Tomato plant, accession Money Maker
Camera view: horizontal (90 deg, fisheye); turntable rotation: 120 degrees
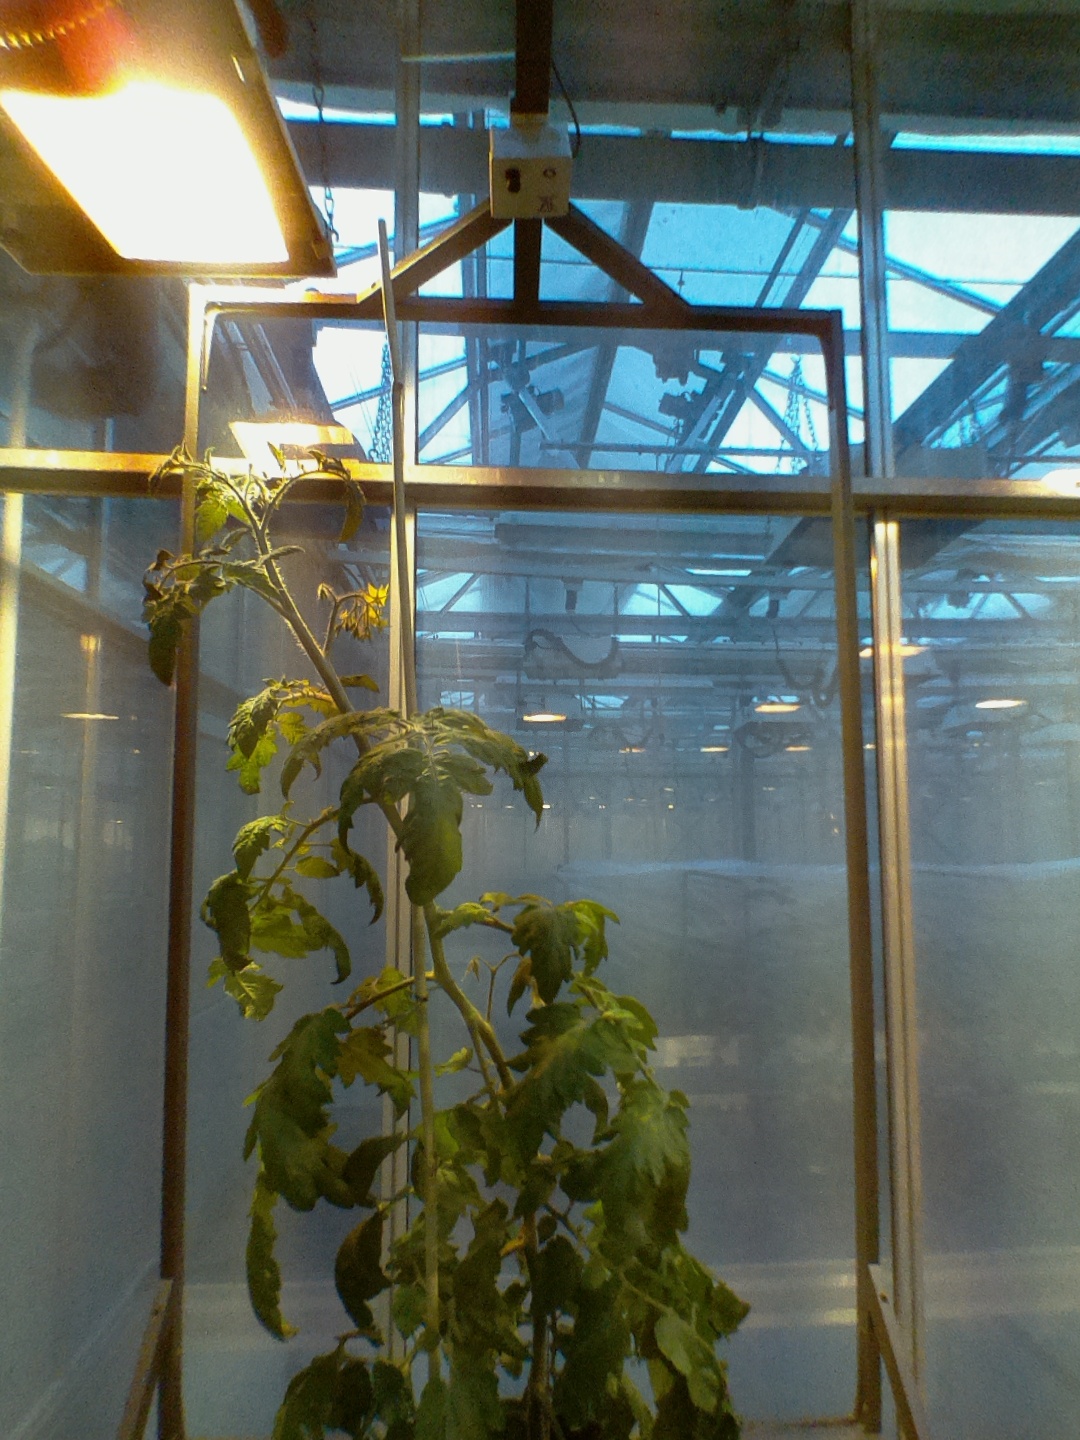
BBCH growth stage 70: Fruits at the main stem or branches visibles